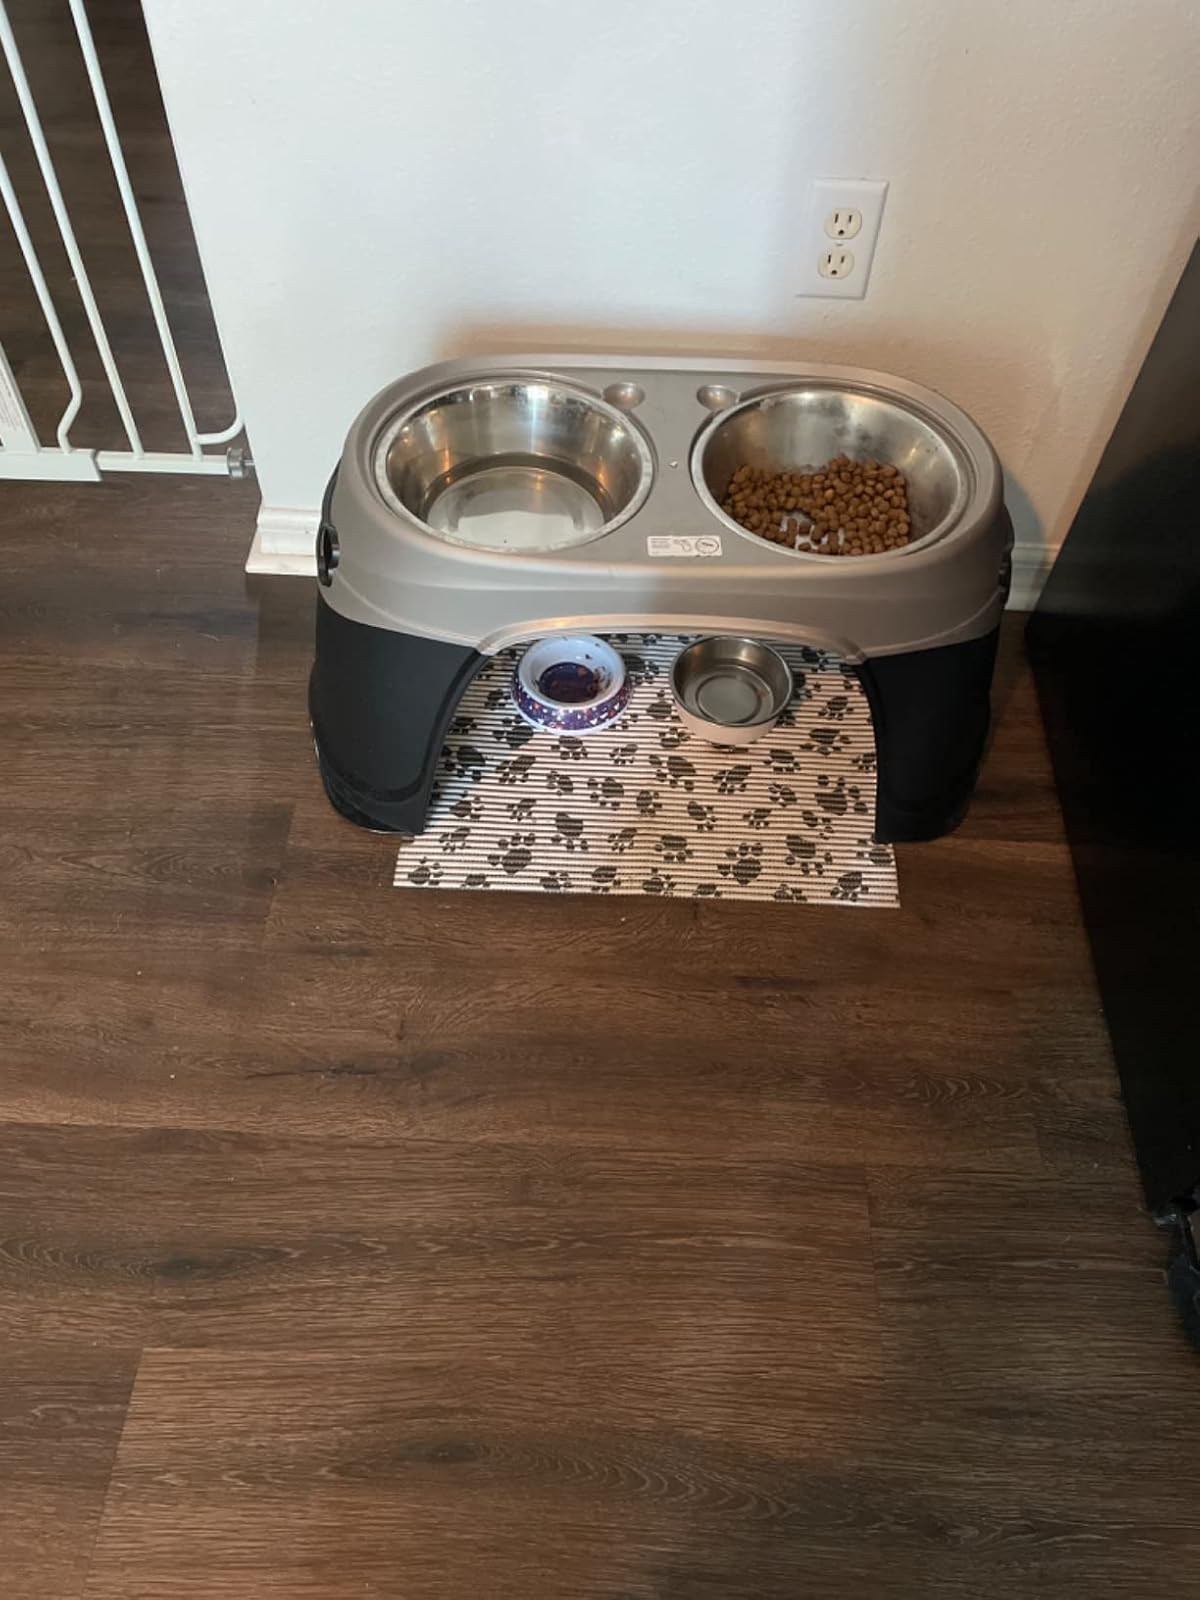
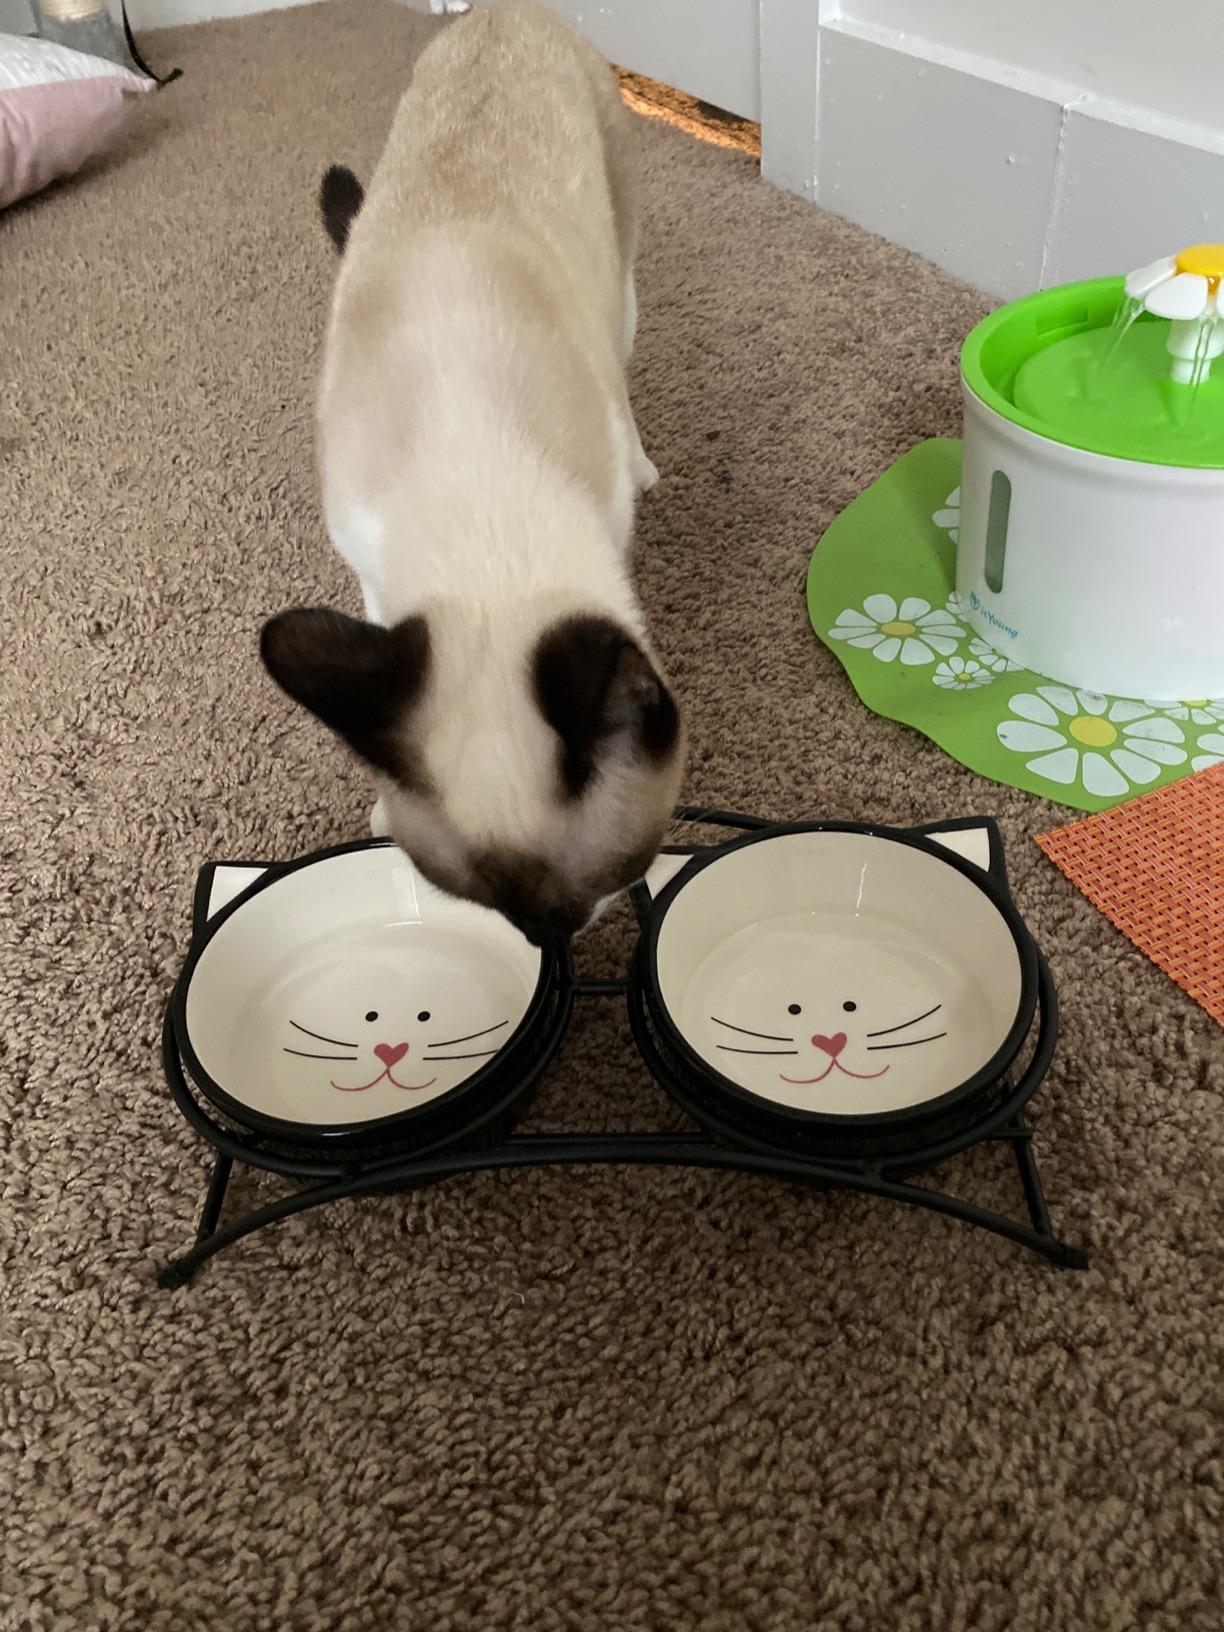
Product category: items_bowl
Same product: no